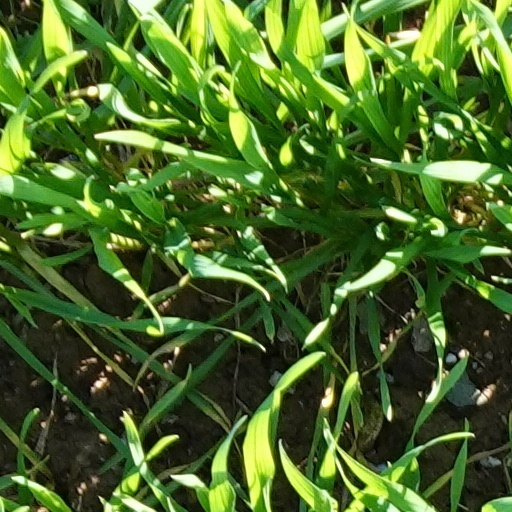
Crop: wheat